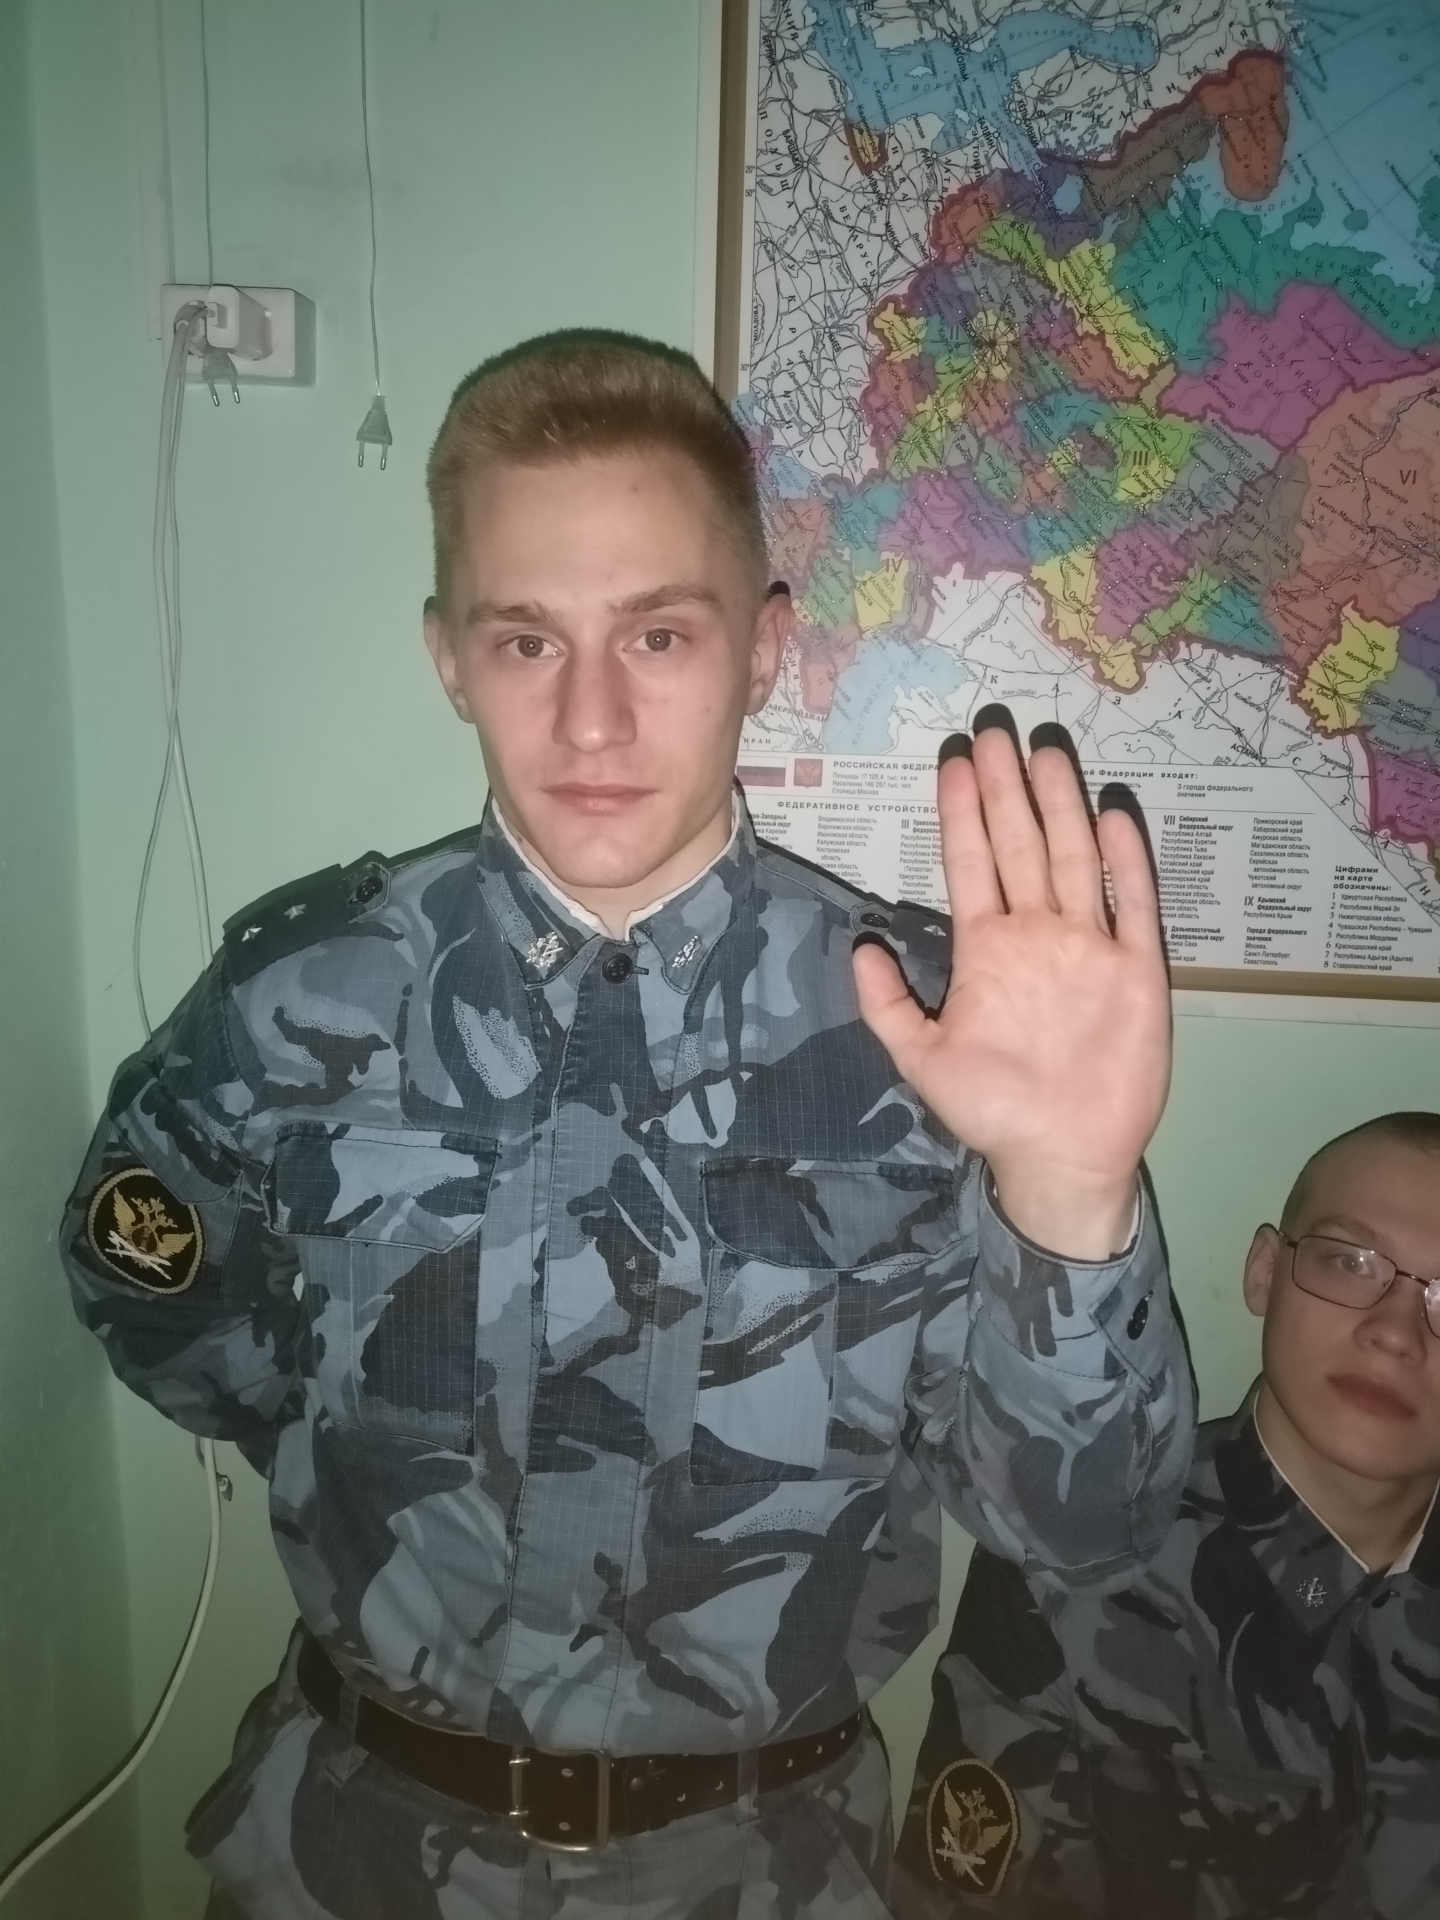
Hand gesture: stop